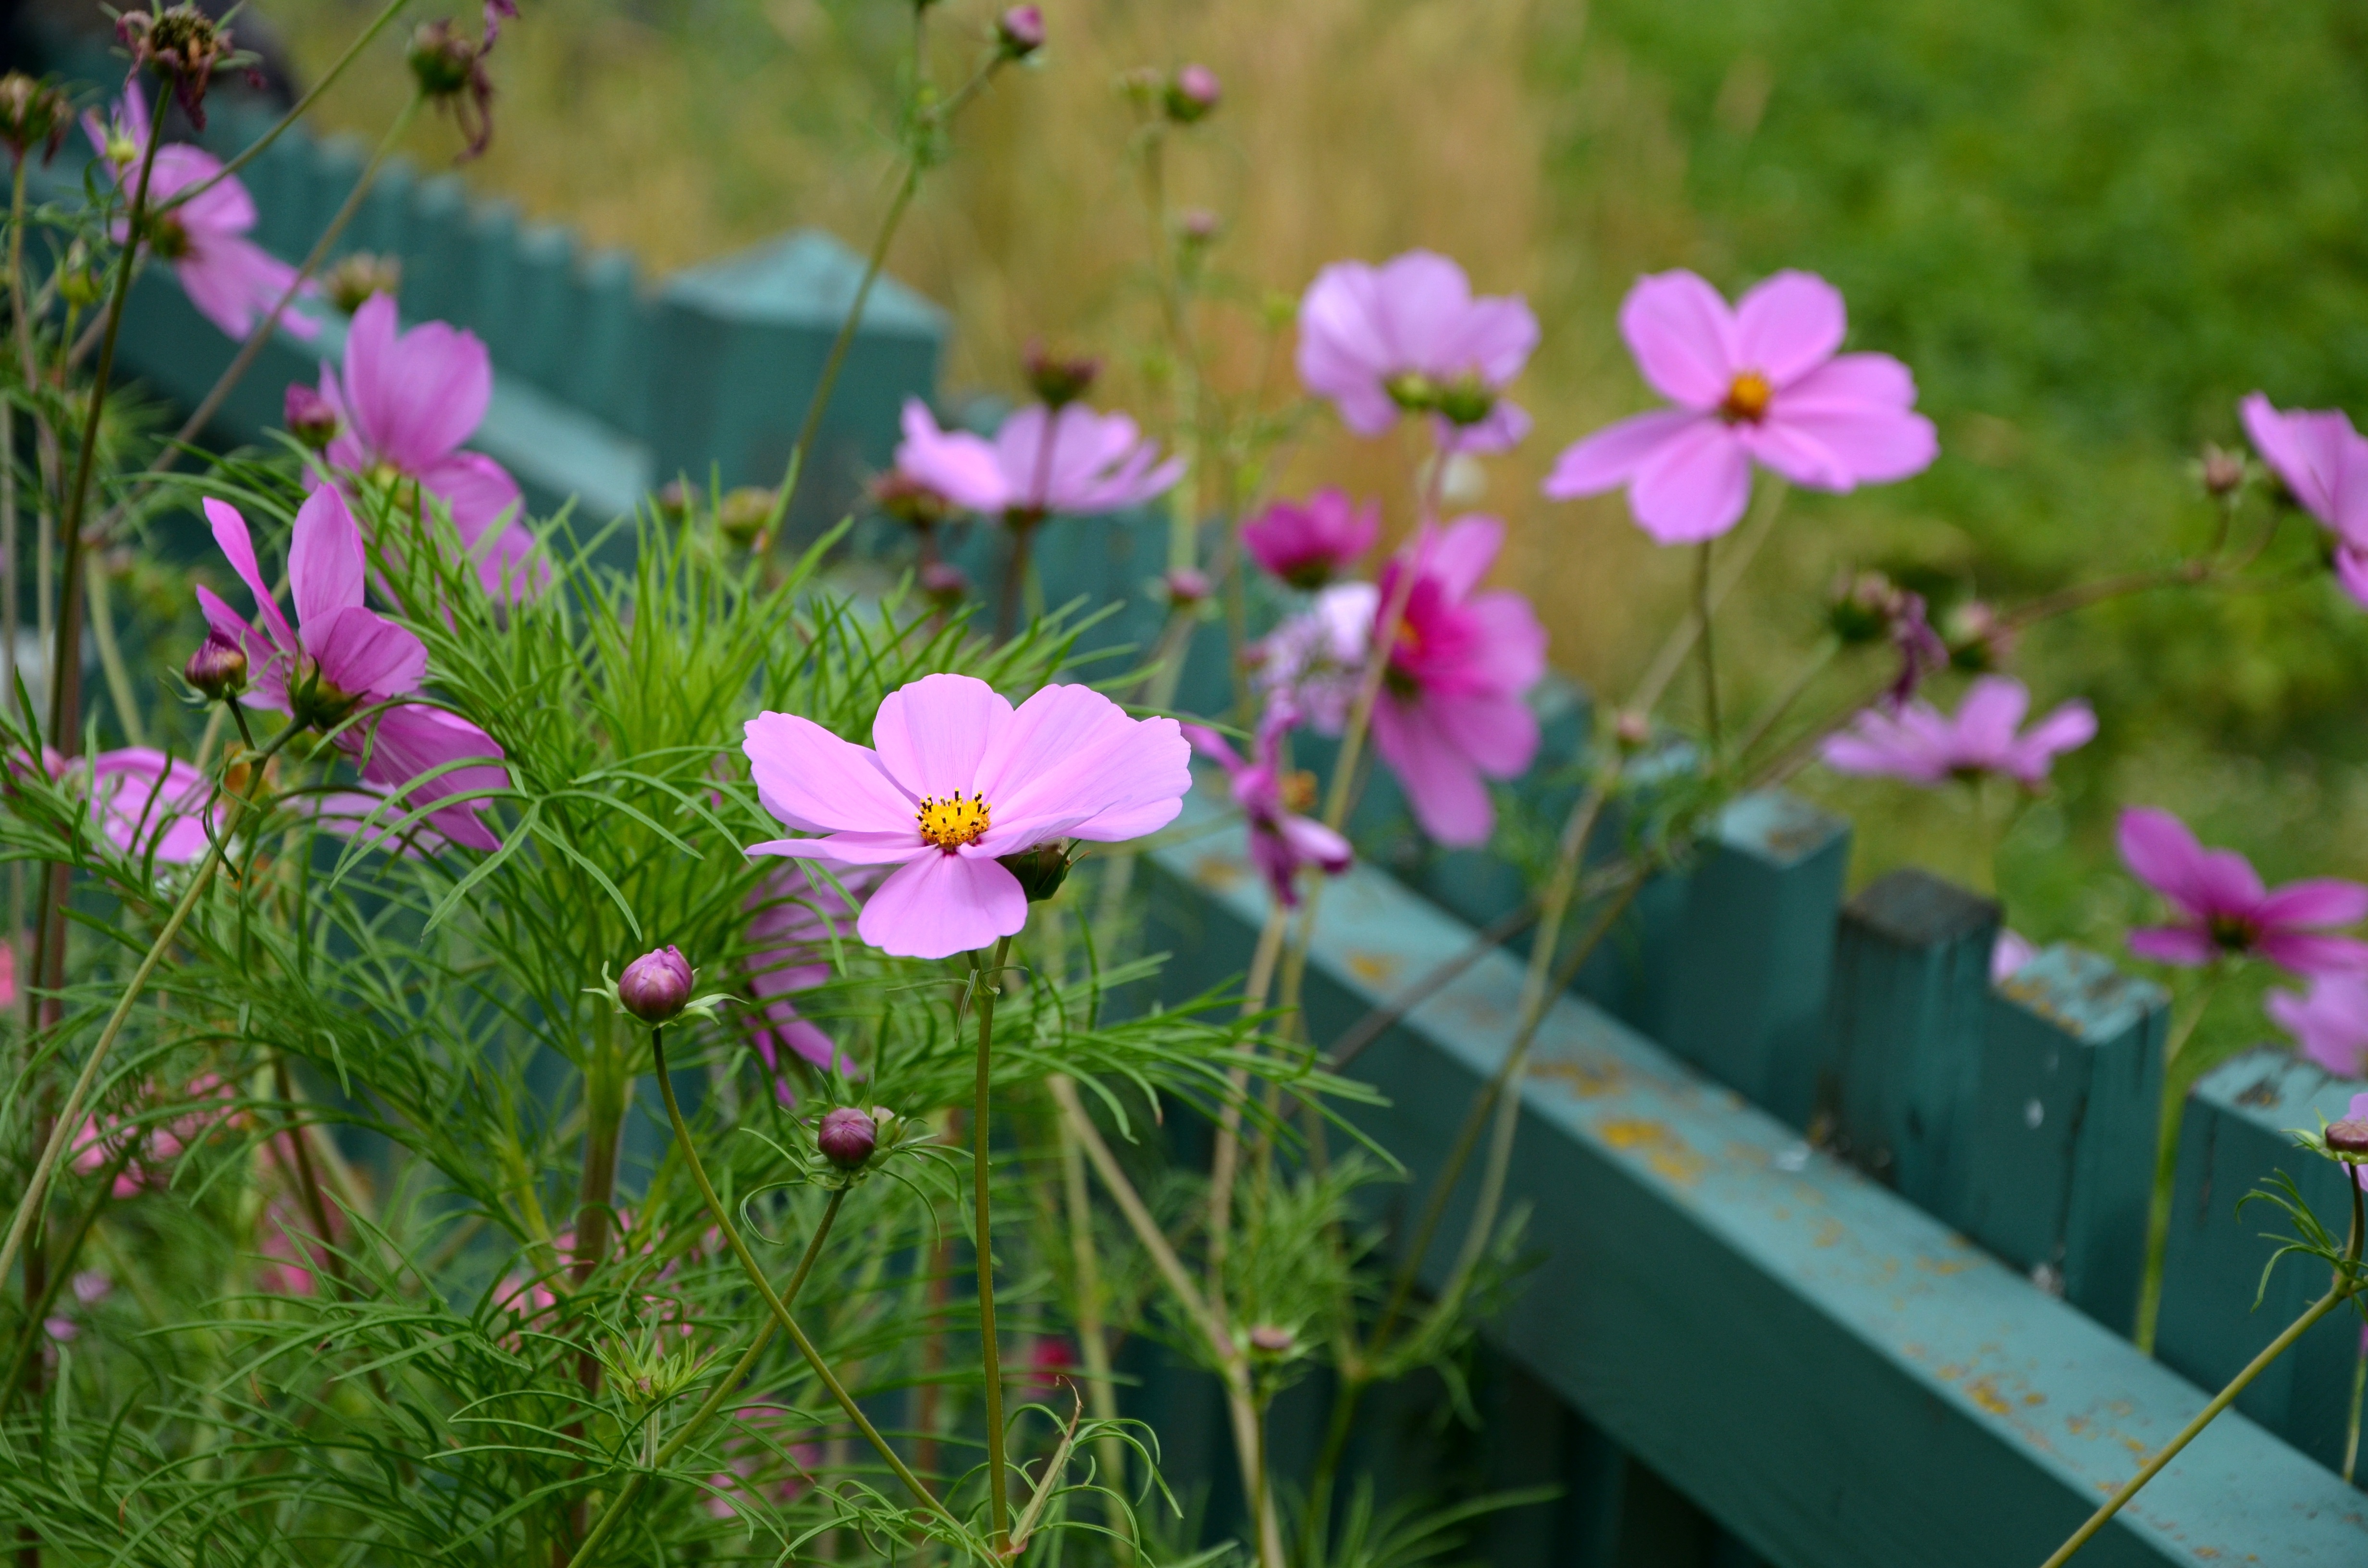
plant, field, meadow, cosmos, flower, petal, botany, garden, pink, flora, wildflower, flowers, composites, cosmos bipinnatus, flowering plant, daisy family, annual plant, land plant, garden cosmos